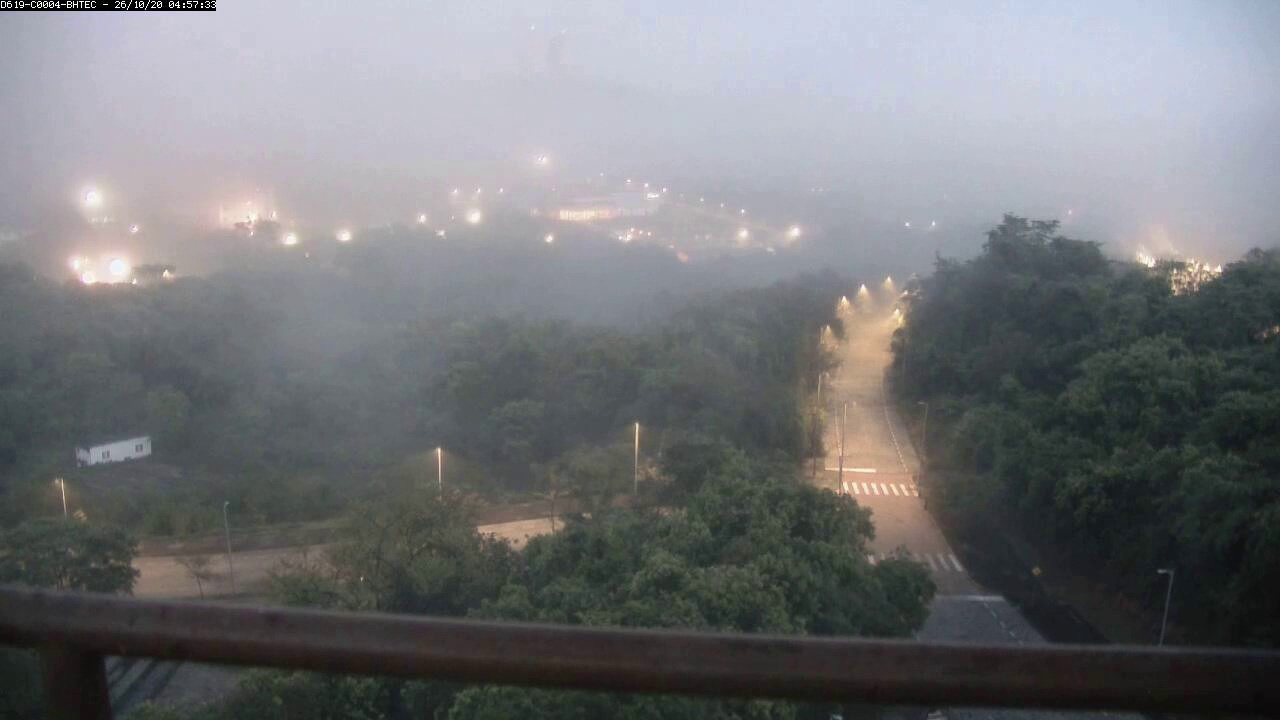
Fire: no
Smoke: no